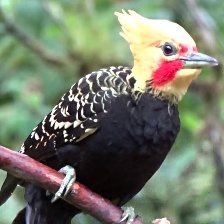
Species: BLONDE CRESTED WOODPECKER
Scientific name: CELEUS FLAVESCENS